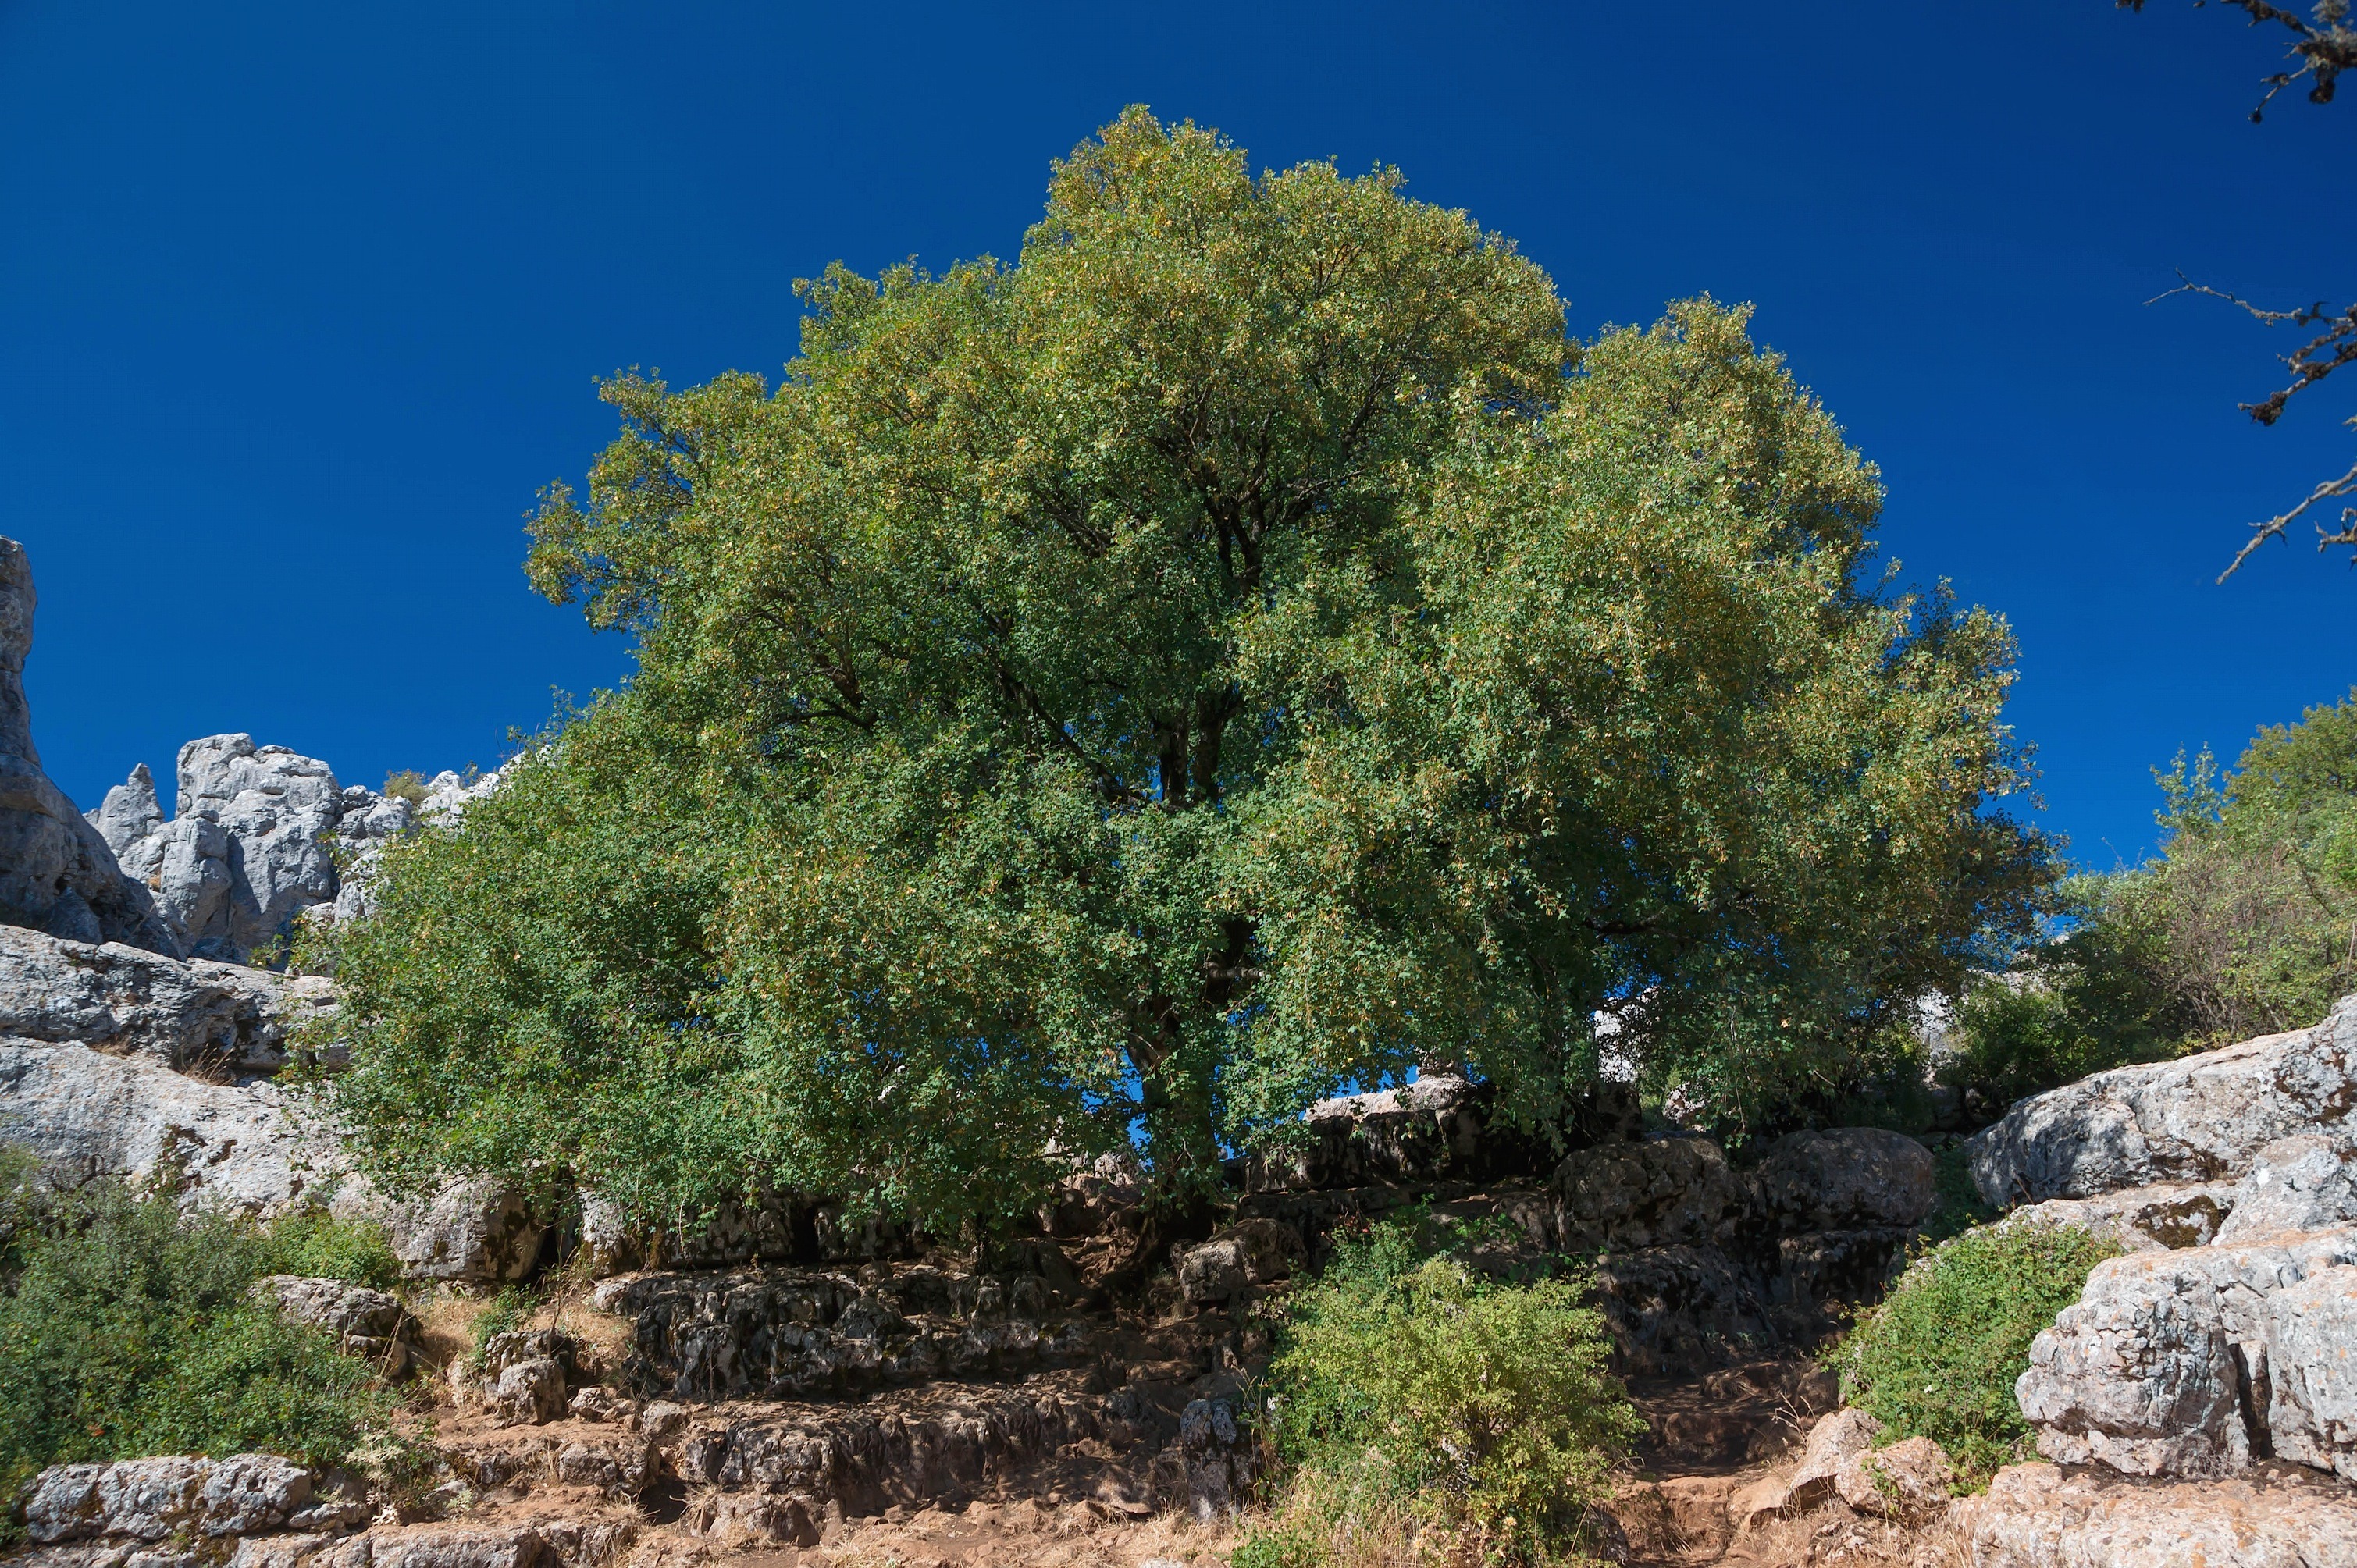
landscape, tree, nature, mountain, plant, sky, countryside, flower, country, summer, spring, rocky, garden, trees, rocks, outside, spain, mountains, shrub, andalusia, ecosystem, biome, woody plant